Luis Hernando de Larramendi

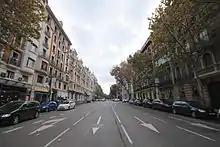
Calle Velázquez, Madrid

During his academic years Larramendi met a sister of his university colleague Mariano de Montiano, María de Montiano y Uriarte (1886-1976), originating from Bilbao. Daughter of a physician, descendant to a noble prestigious family and considered the most handsome girl in the city, she was also fanatically Basque. They married at unspecified time, though prior to 1904; he tended to be quiet and unassuming, she was also introvert, but of a decisive and bold character. The couple settled at Calle Valázquez; they had 9 children, 6 boys and 3 girls. The oldest son, Ignacio Hernando de Larramendi, became known nationwide as longtime manager and the moving spirit behind MAPFRE, a corporate insurance giant; other children did not grow to prominence nationwide. Luis' grandson, Luis Hernando de Larramendi y Martínez, took part in numerous Carlist activities of the early 21st century.